Nadja Halilbegovich

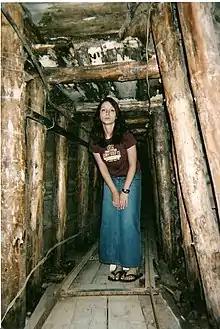
Visiting a tunnel in Sarajevo

In 1999 her story was told in the book "The Courage To Give" by Jackie Waldman. In 2000 she was featured alongside the Dalai Lama and Mother Teresa in the book "Architects of Peace" by Michael Collopy. In March, 2001 she was honored with the first "Woman of Distinction" Award from Butler University. On graduating in 2002, she embarked on a 9-month speaking tour throughout the U.S. and Canada on behalf of Free The Children.